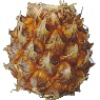
Label: Pineapple Mini 1